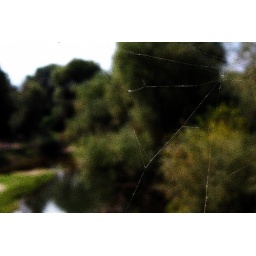
Web at a bridge over a river